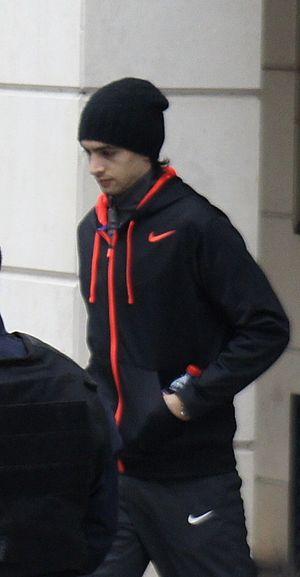
Les joueurs du PSG en déplacment à Reims sortent de leur hôtel .